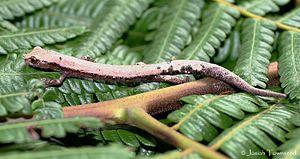
Bolitoglossa conanti est une espèce d'urodèles de la famille des Plethodontidae.